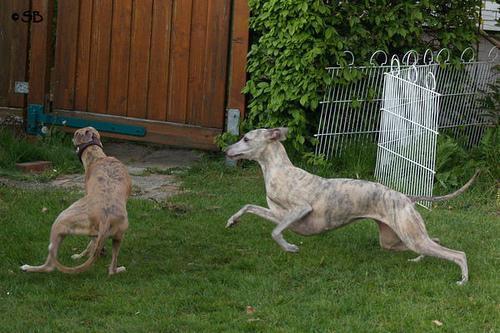
whippet